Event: Nepal Earthquake
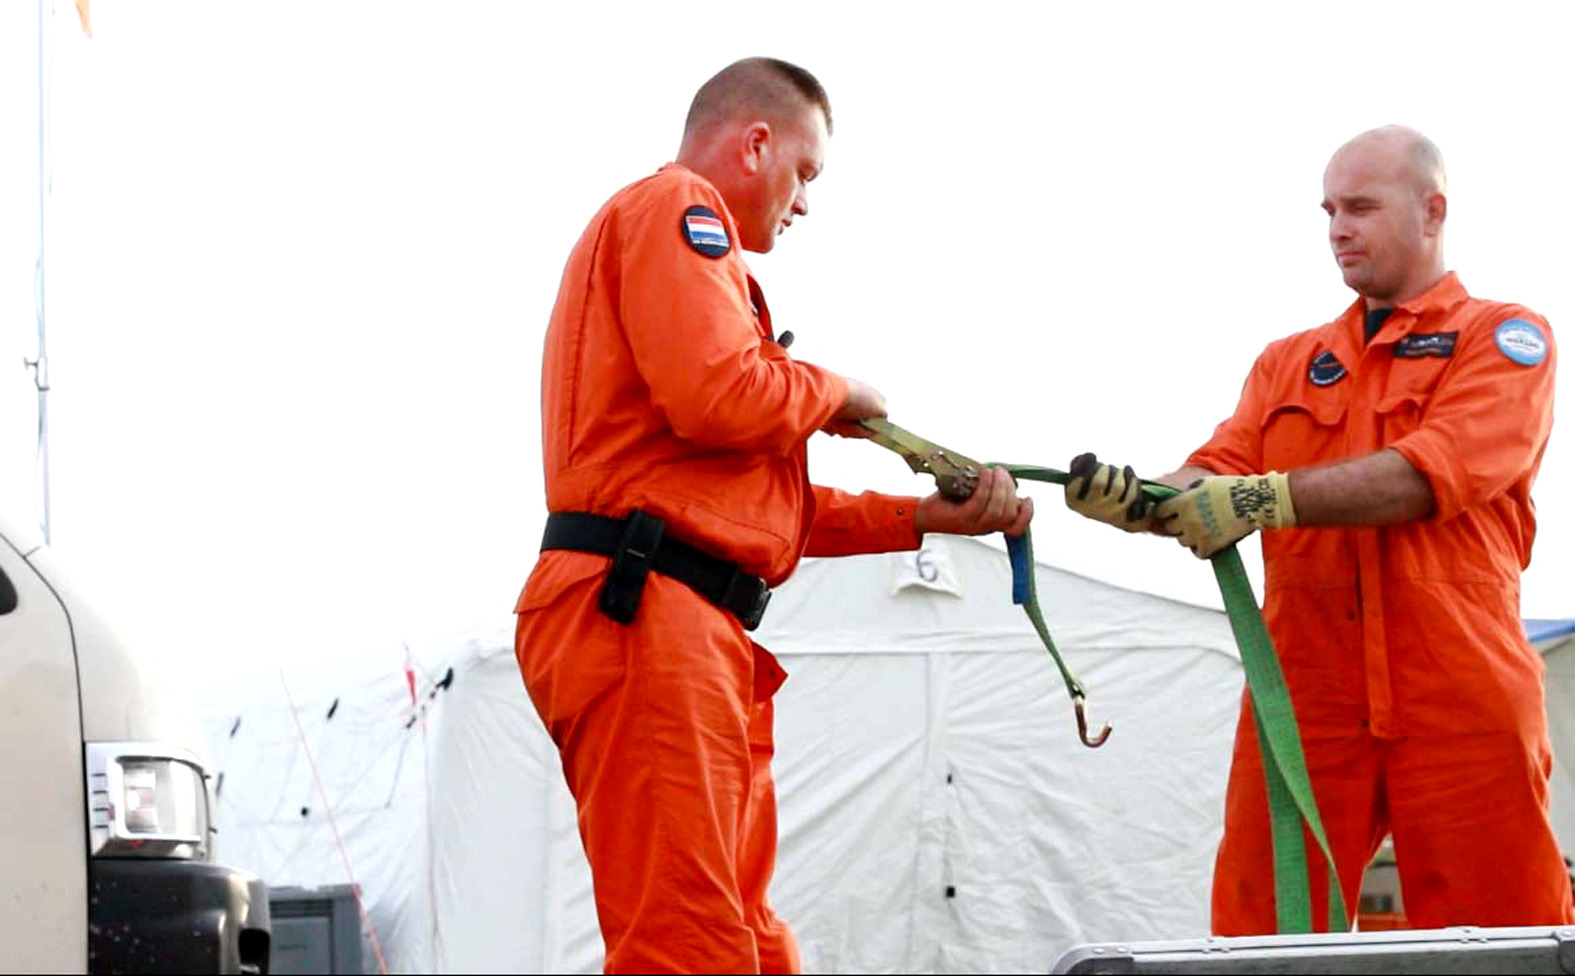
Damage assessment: no_damage